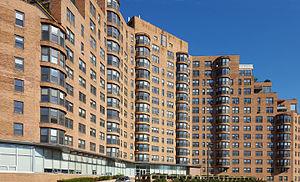
Elizabeth R. Hirsh Fleisher a été la première femme architecte à passer les examens pour être architecte inscrite à Philadelphie, Pennsylvanie, et la quatrième femme aux États-Unis.